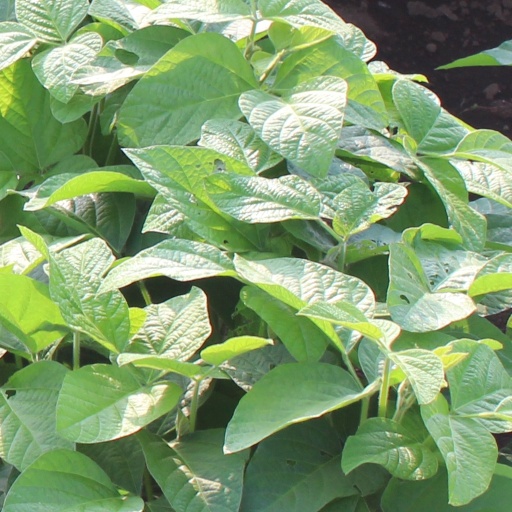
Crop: soybean